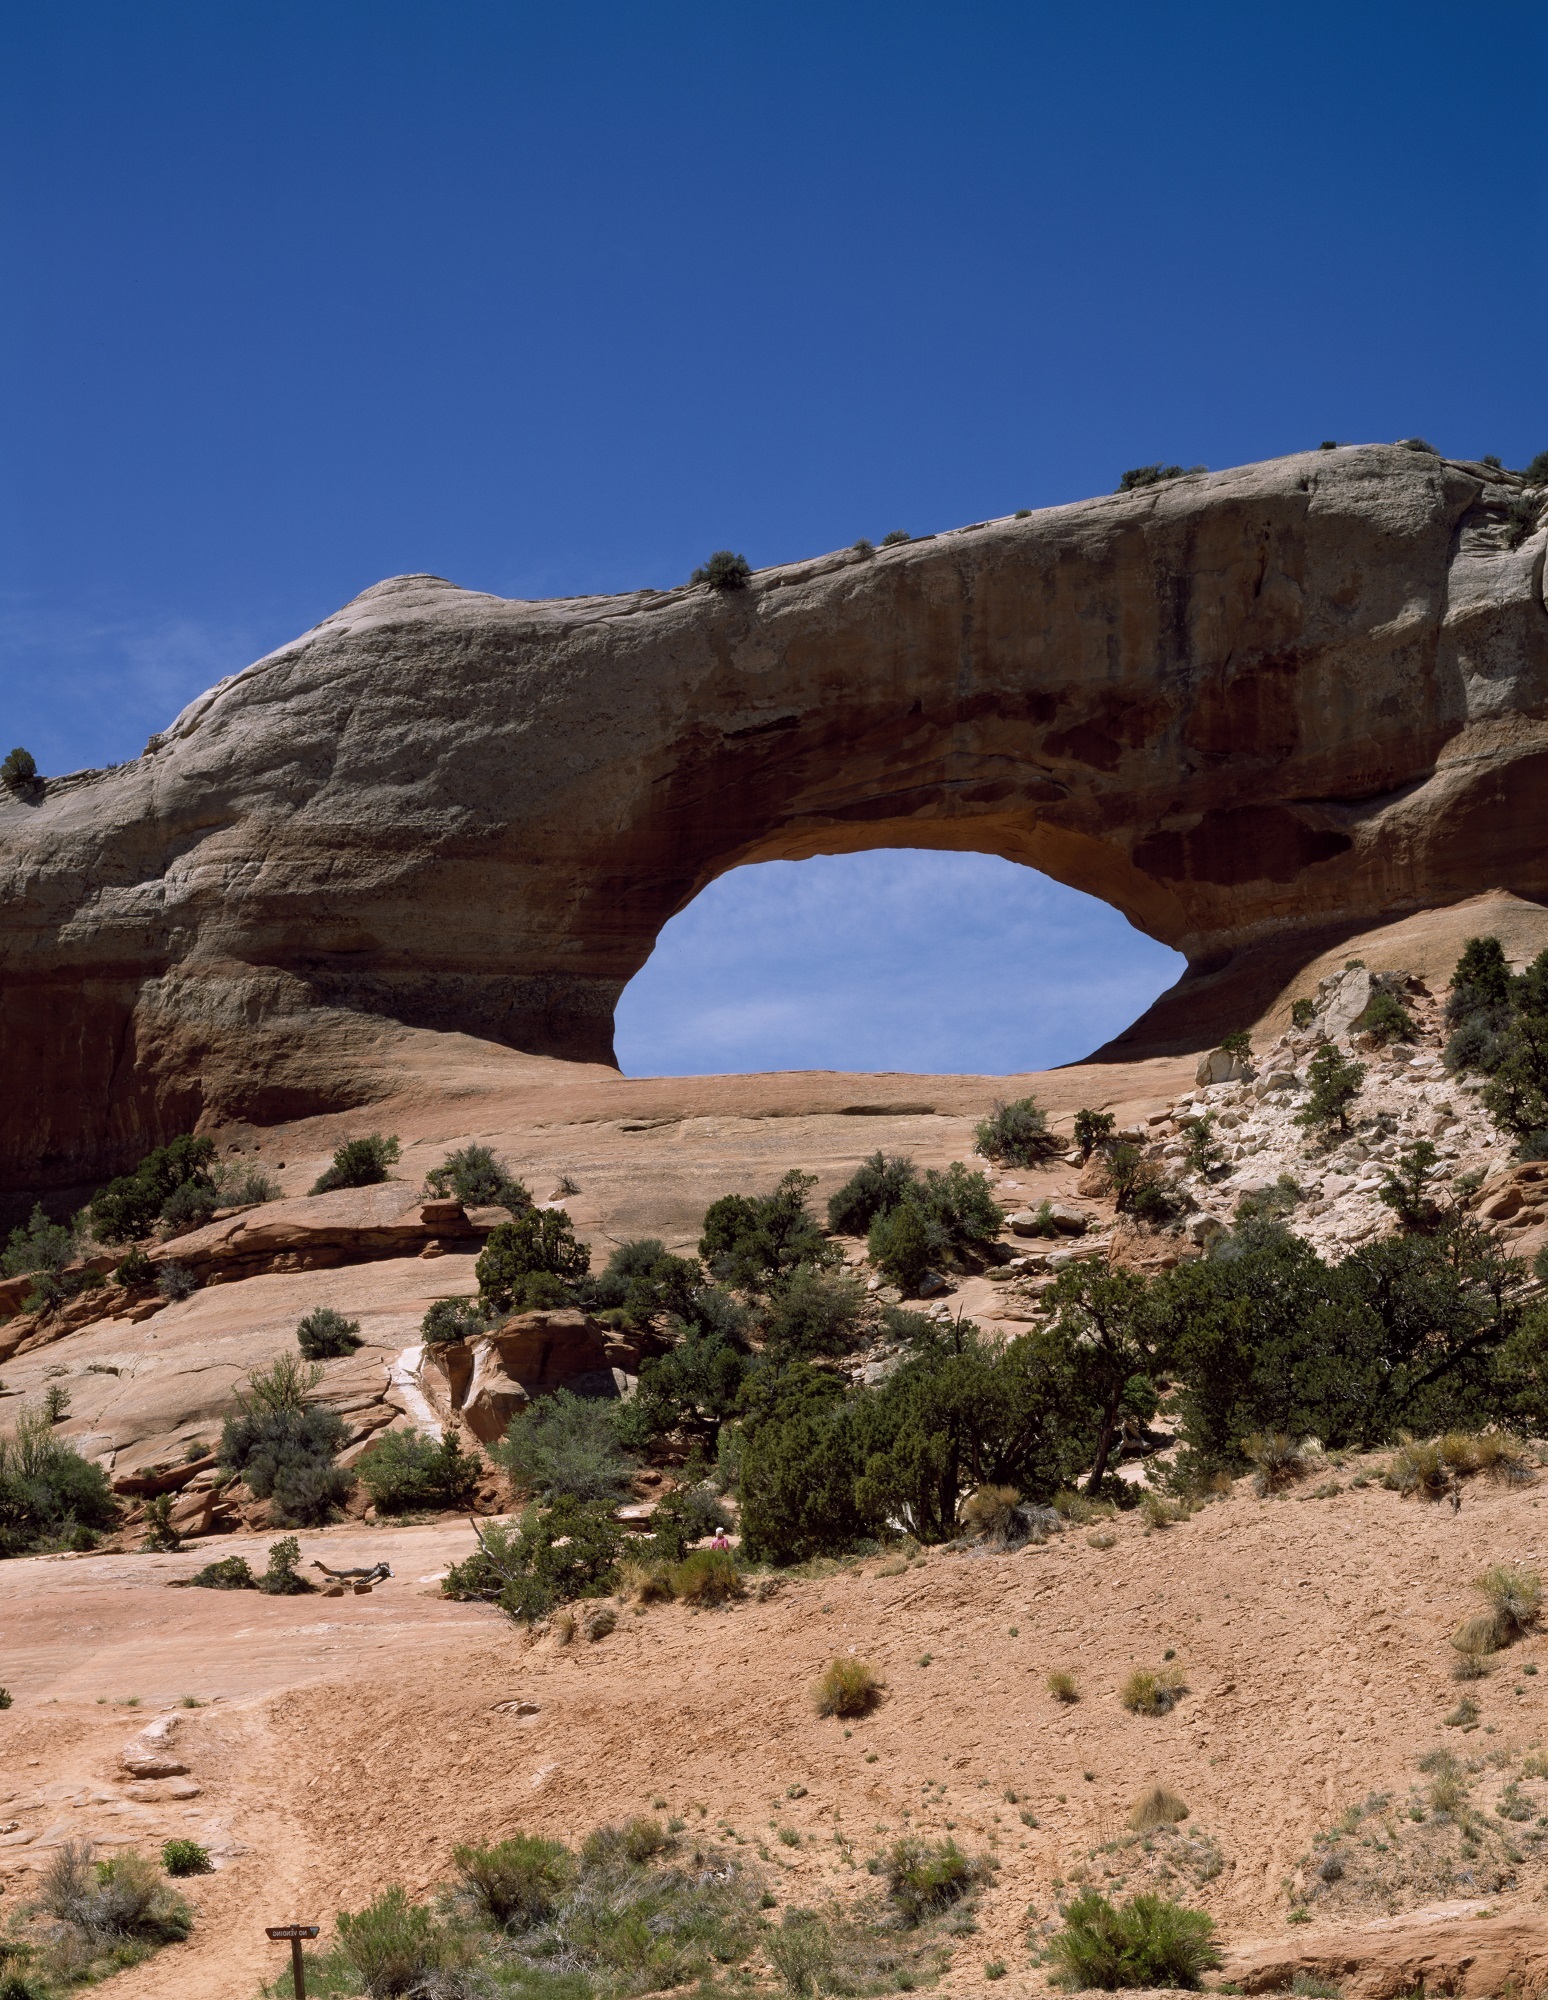
landscape, rock, mountain, architecture, bridge, sandstone, valley, formation, arch, scenic, usa, america, landmark, fortification, terrain, national park, erosion, outdoors, stone arch, geology, ruins, badlands, wadi, ancient history